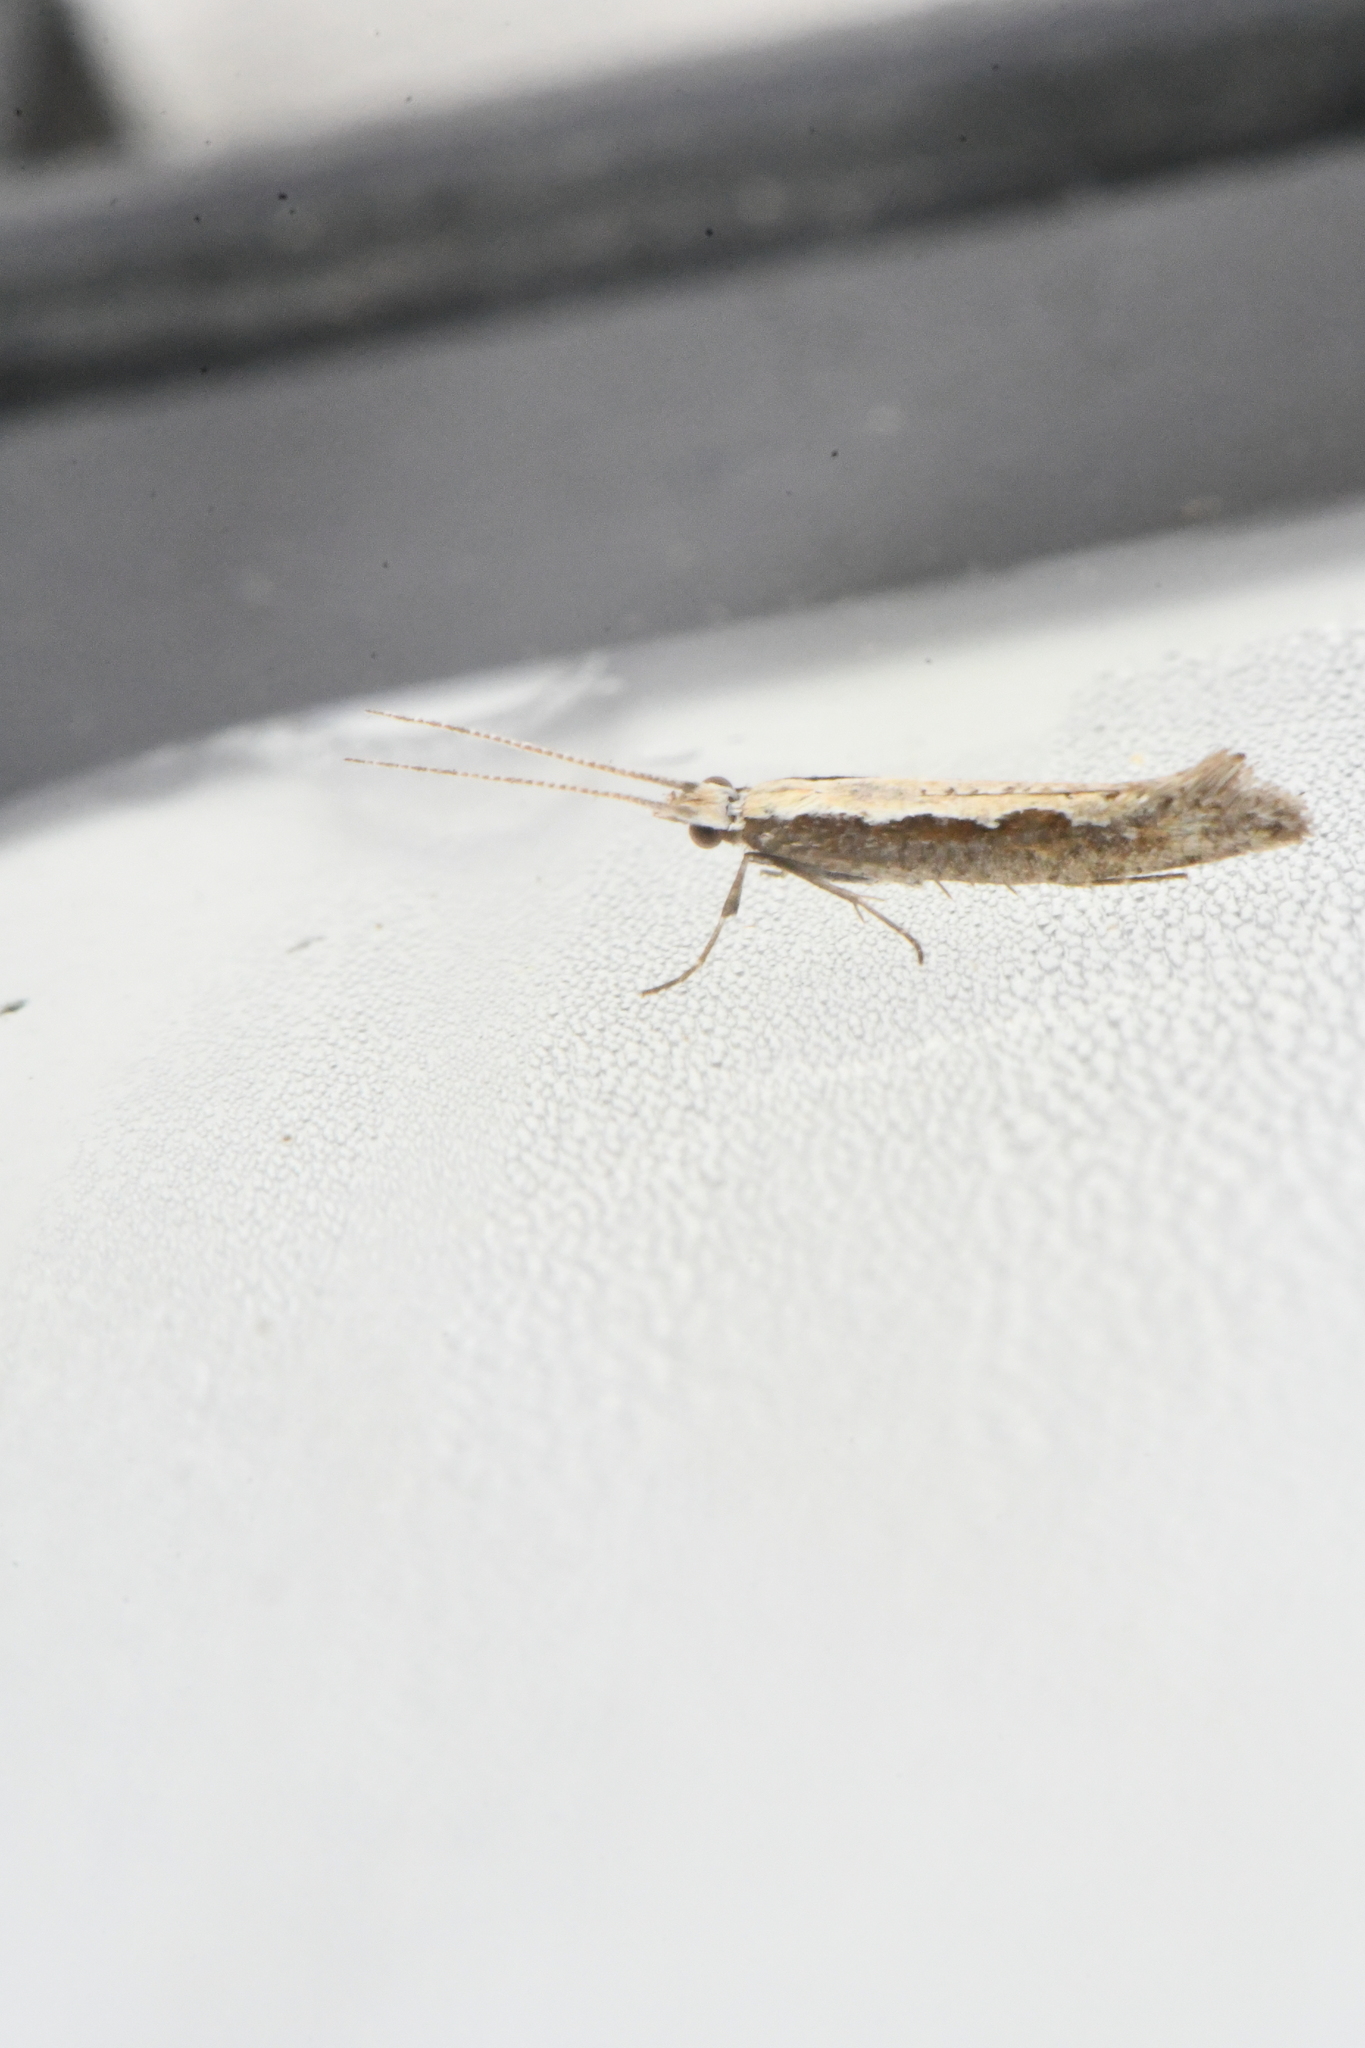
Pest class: diamondback_moth